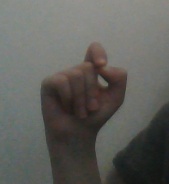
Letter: fa